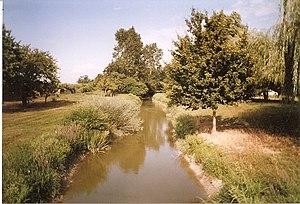
la rivière Trézence près du Moulin de Migré (17)
Migré est une commune du sud-ouest de la France située dans le département de la Charente-Maritime. Ses habitants sont appelés les Migréens et les Migréennes.
La Trézence est une rivière française et un affluent de la Boutonne, donc un sous-affluent de la Charente. Elle arrose le département de la Charente-Maritime, dans la région Nouvelle-Aquitaine.